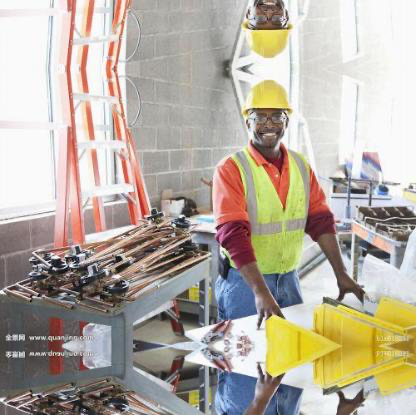
Objects in the image:
label: helmet
label: helmet